Peter Corrigan

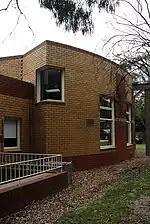
Chapel of St Josephs

The Chapel of St Josephs is located at 27–29 Strabane Avenue, Mont Albert North and is located in the middle of the site with an inflected curve plan. A long curved ramp from the street provides access to the building. The car park is located at the back of the building which provides space to view the building in the round, as one drives through.